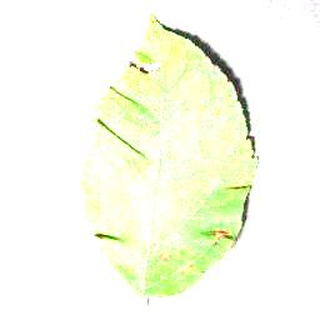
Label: apple_cedar_apple_rust